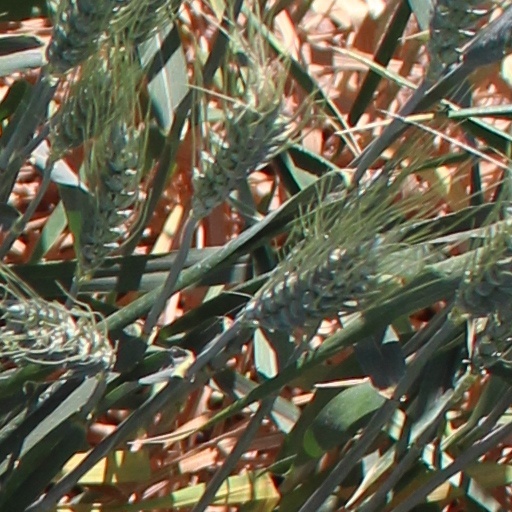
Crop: wheat